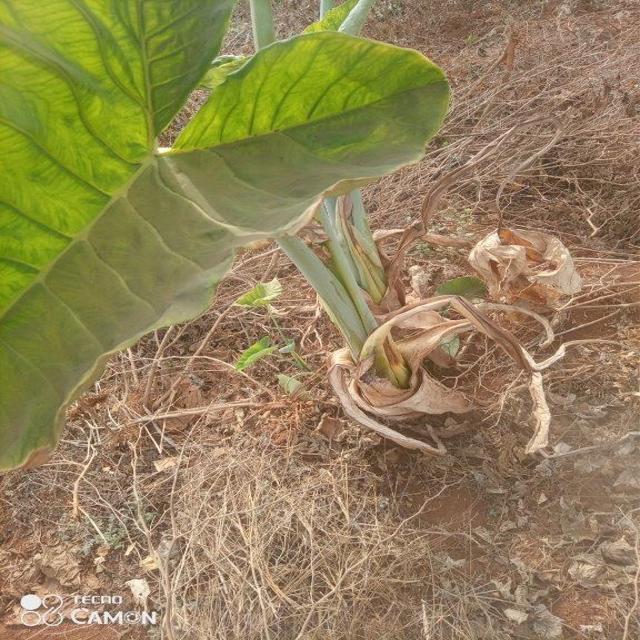
Label: Early_Blight